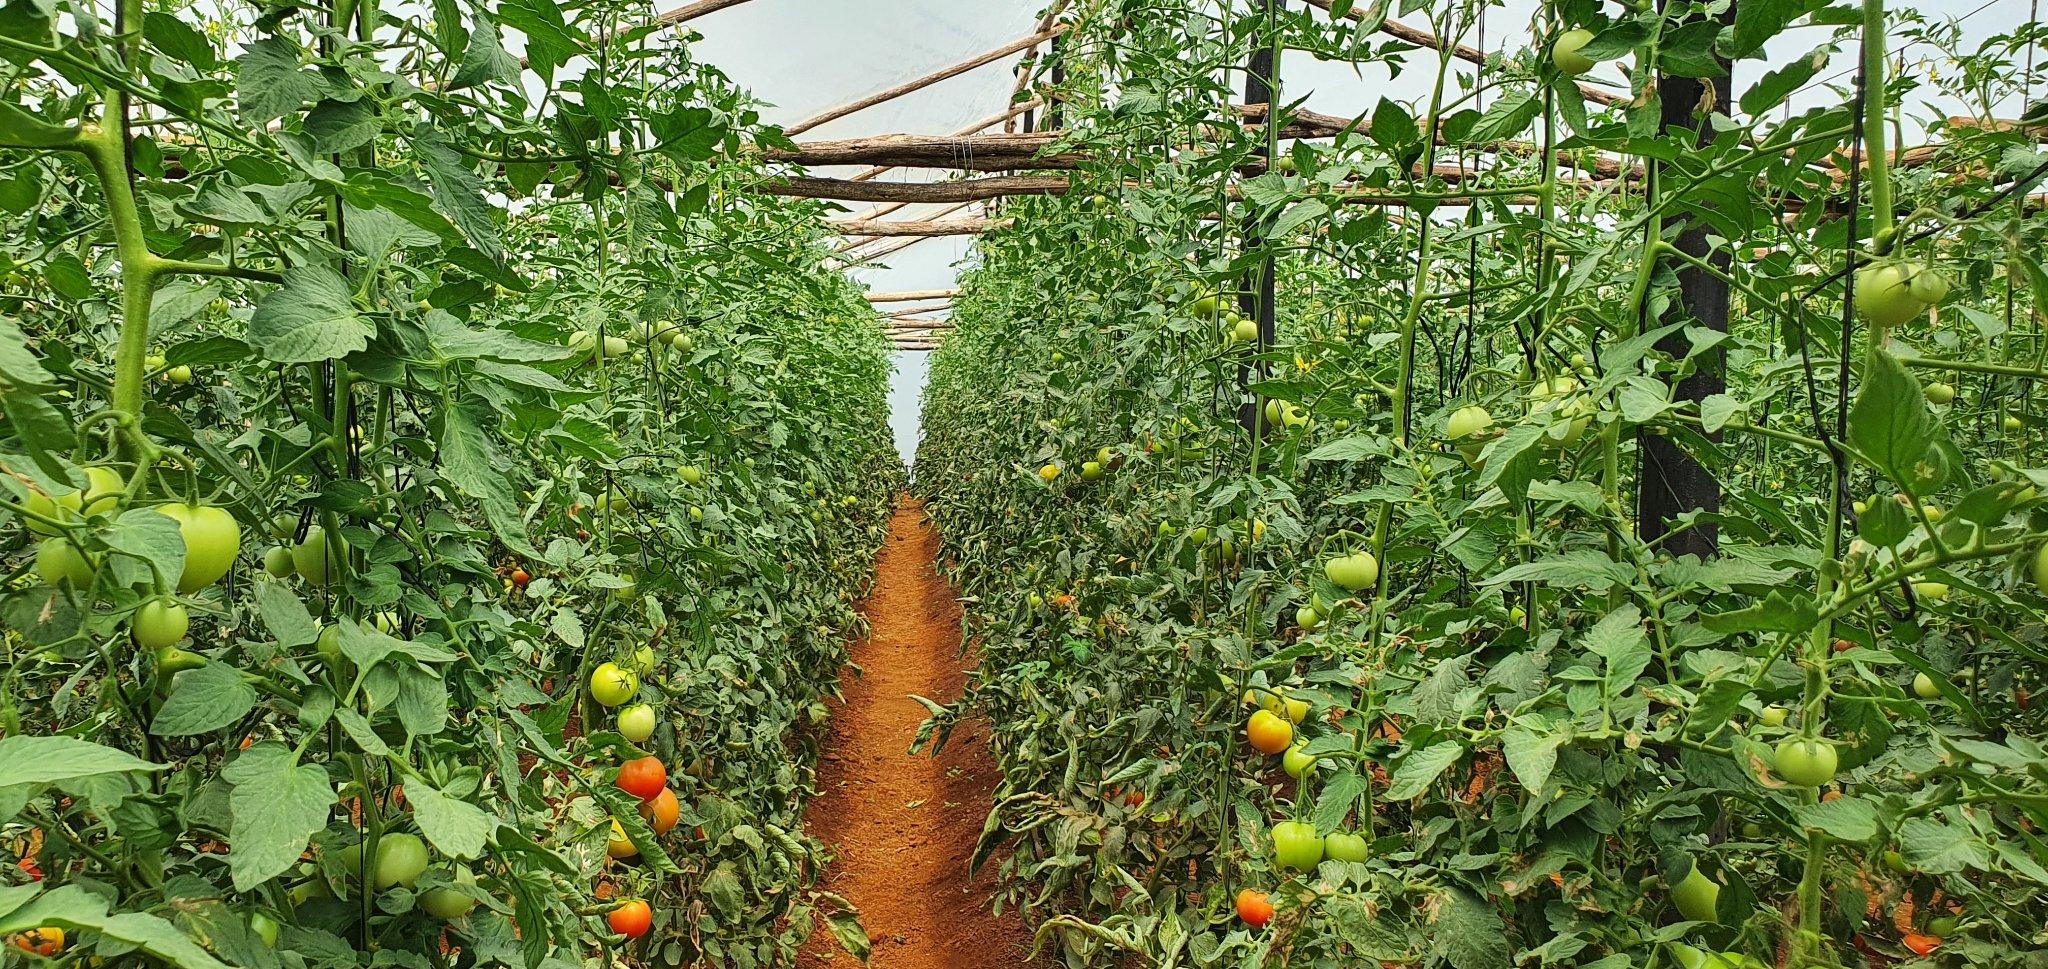
Shamba kubwa lililolimwa zao aina ya nyanya kwa mpangilio mzuri huku kukiwa na njia nyembamba kati ya shamba hilo, zao hilo la biashara limelimwa kwa ajili ya kuuzwa na kumpatia mkulima kipato.